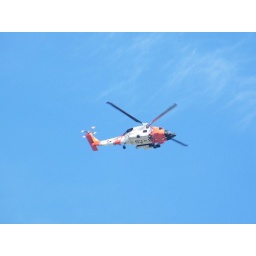
US Coast Guard helicopter against the blue sky